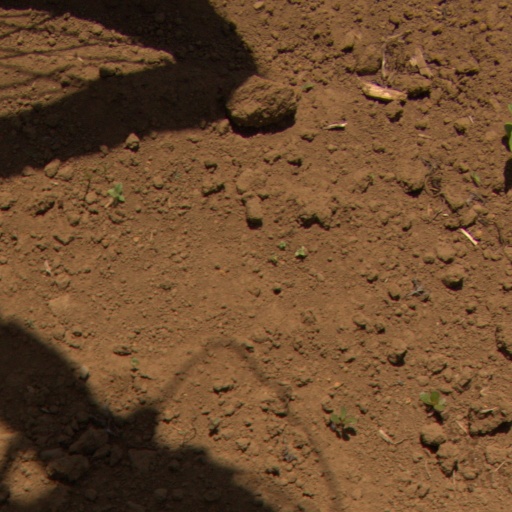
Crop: Jerusalem artichoke